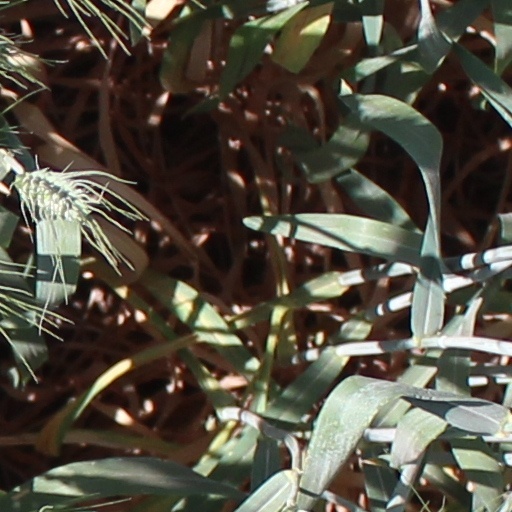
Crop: wheat